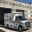
Label: ambulance